Death Bed: The Bed That Eats

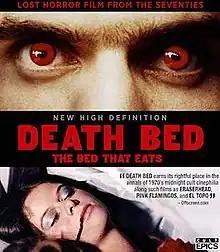
Official Cult Epics Blu-ray artwork, 2013

Death Bed: The Bed That Eats is a 1977 American surrealist folk horror film written, produced, and directed by George Barry in his only feature film, and starring Demene Hall, William Russ, Julie Ritter, and Dave Marsh. The plot centers on a demon-possessed bed that is passed on through generations, bringing tragedy upon those who come across it.